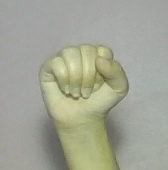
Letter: saad